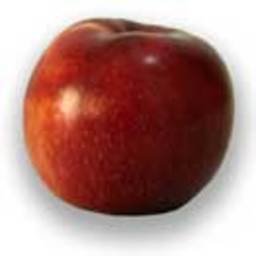
Label: Apple